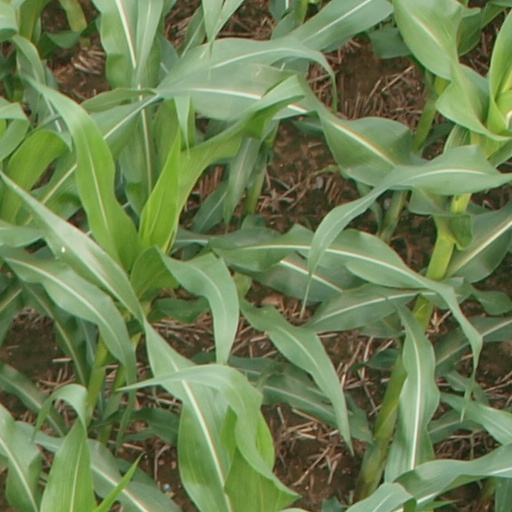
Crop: maize; corn